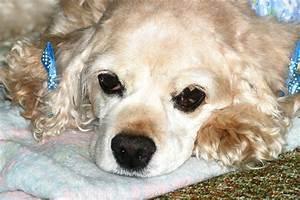
dog